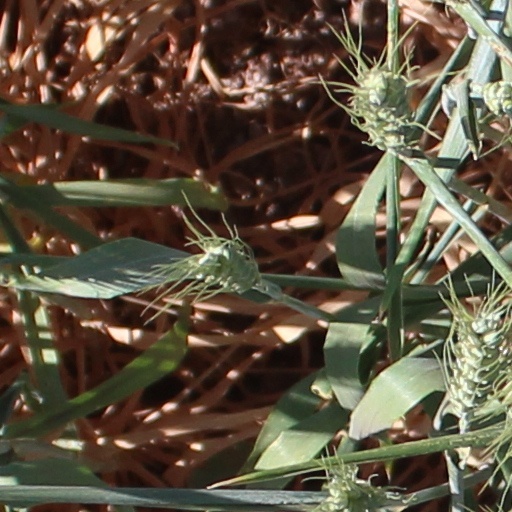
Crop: wheat